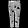
Label: Trouser